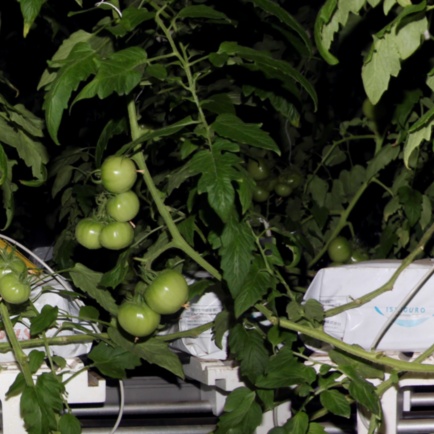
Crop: tomato